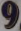
Number: 9